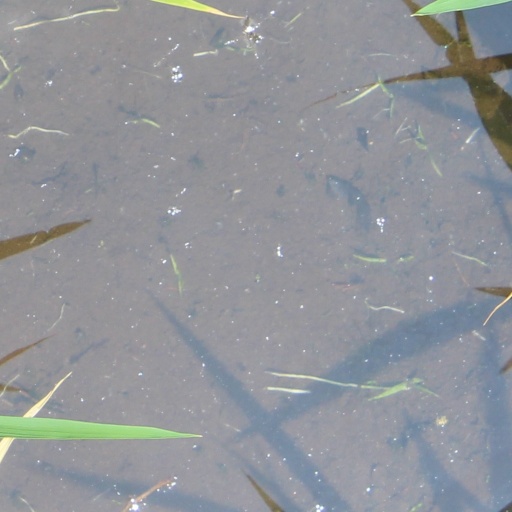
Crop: rice